Will Power (TV series)

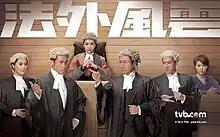
Promo poster

The two well known lawyers Yu Ying Wai, Wilson (Wayne Lai) and Lee Ming Yeung, Morris (Moses Chan) are against each other in court. Because Ying Wai wanted to win a case, it almost cost him his life and after that incident, he had a new view on life. Experienced lawyer Lo Sam Po (Elliot Ngok) viewed the changed Wai differently, and recruited him to join his law firm as a probate lawyer. Due to his debt, Yeung was forced to go back and work at his mentor Paul Sum Yik Wor's (King Sir) law firm and collaborates with his daughter and lawyer Sum Yut Kan, Eugene (Fala Chen). Kan had been in a relationship with the wealthy Sung Ka Yiu, Glibert (Vincent Wong) for many years, but Yiu loves merit too much and had no interest in ambitions, which gave Yeung an opportunity to win Kan's heart. When the hearing for a case involving a will began, the judge happened to be Wai's ex-wife and Yeung's ex-girlfriend Luk Sze Ying, Sheila (Christine Ng), the two heroes meet again, but together they discovered there was another side to the case. The person involved just happened to be Wai's apprentice Ching Ka-ming (Jason Chan), who had a huge connection to the case. The actions of the lawyer lifted a crisis of life and death...